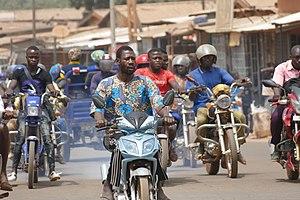
Les Population de la ville de Korhogo se déplace en majorité à Moto This is an image with the theme ""Africa on the Move or Transport"" from: Ivory Coast"
Korhogo est la quatrième ville de la Côte d'Ivoire au regard de la population et de l'économie. Elle est située au Nord du pays à 635 km d'Abidjan et est le chef-lieu du district des Savanes et de la région du Poro.